Route of Che

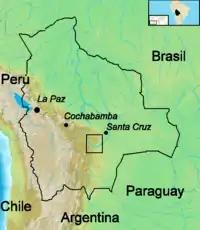
Map of Bolivia. The square indicates the area of Che Guevara's guerrilla actions in 1966–1967.

The Route of Che ("la ruta del Che") is the term used to refer to the route followed by the Argentinian revolutionary Che Guevara and his men in the region of Ñancahuazú, Bolivia in 1966 and 1967. This ended with his execution at La Higuera on 9 October 1967, followed by exposure of his body and burial in an unmarked grave in Vallegrande.